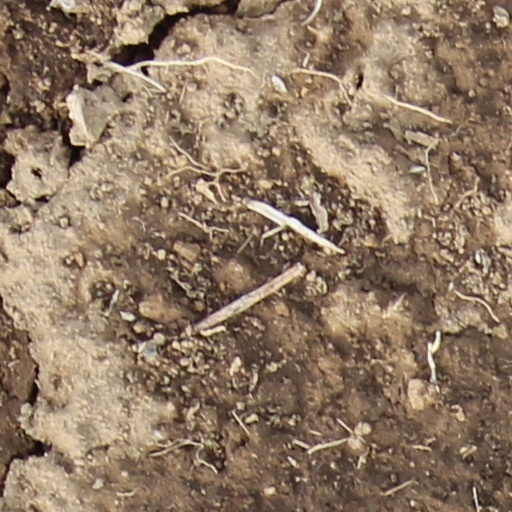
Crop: wheat